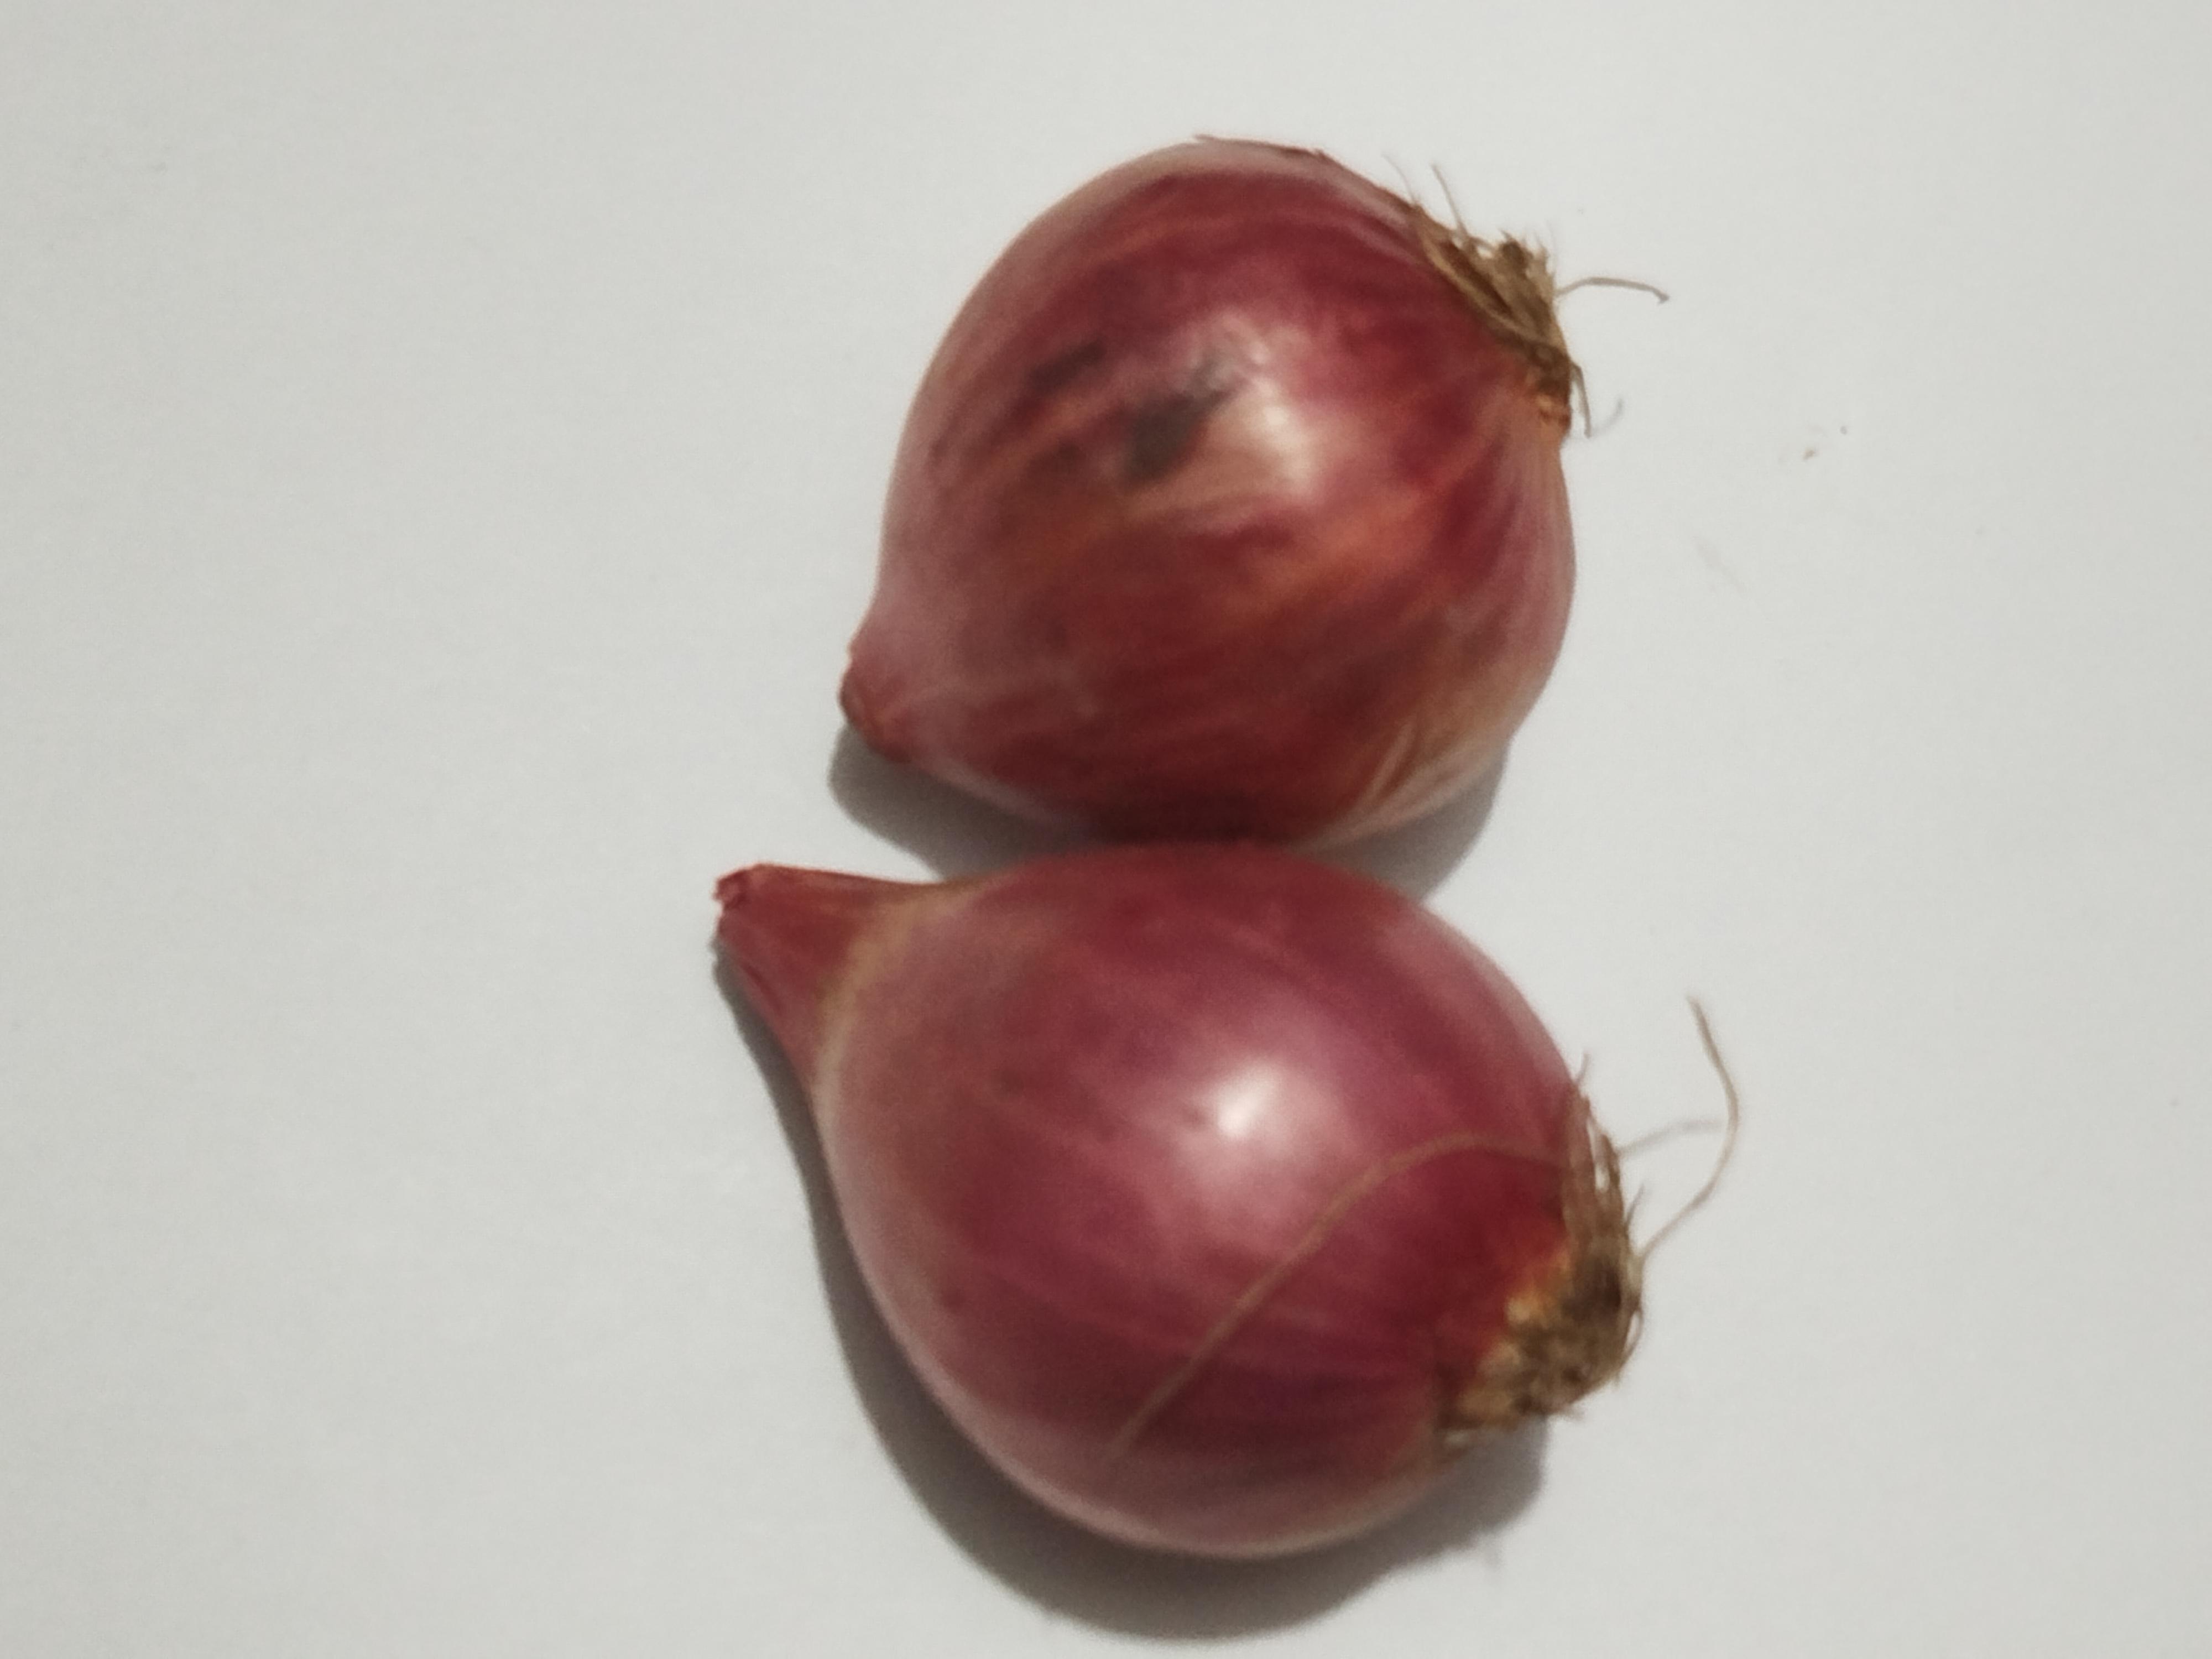
Label: Onion